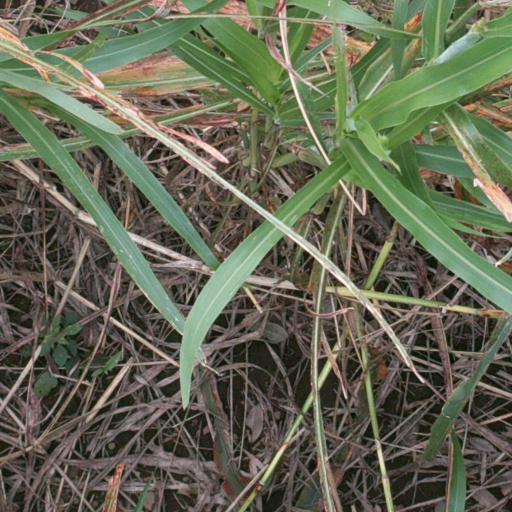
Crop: sorghum